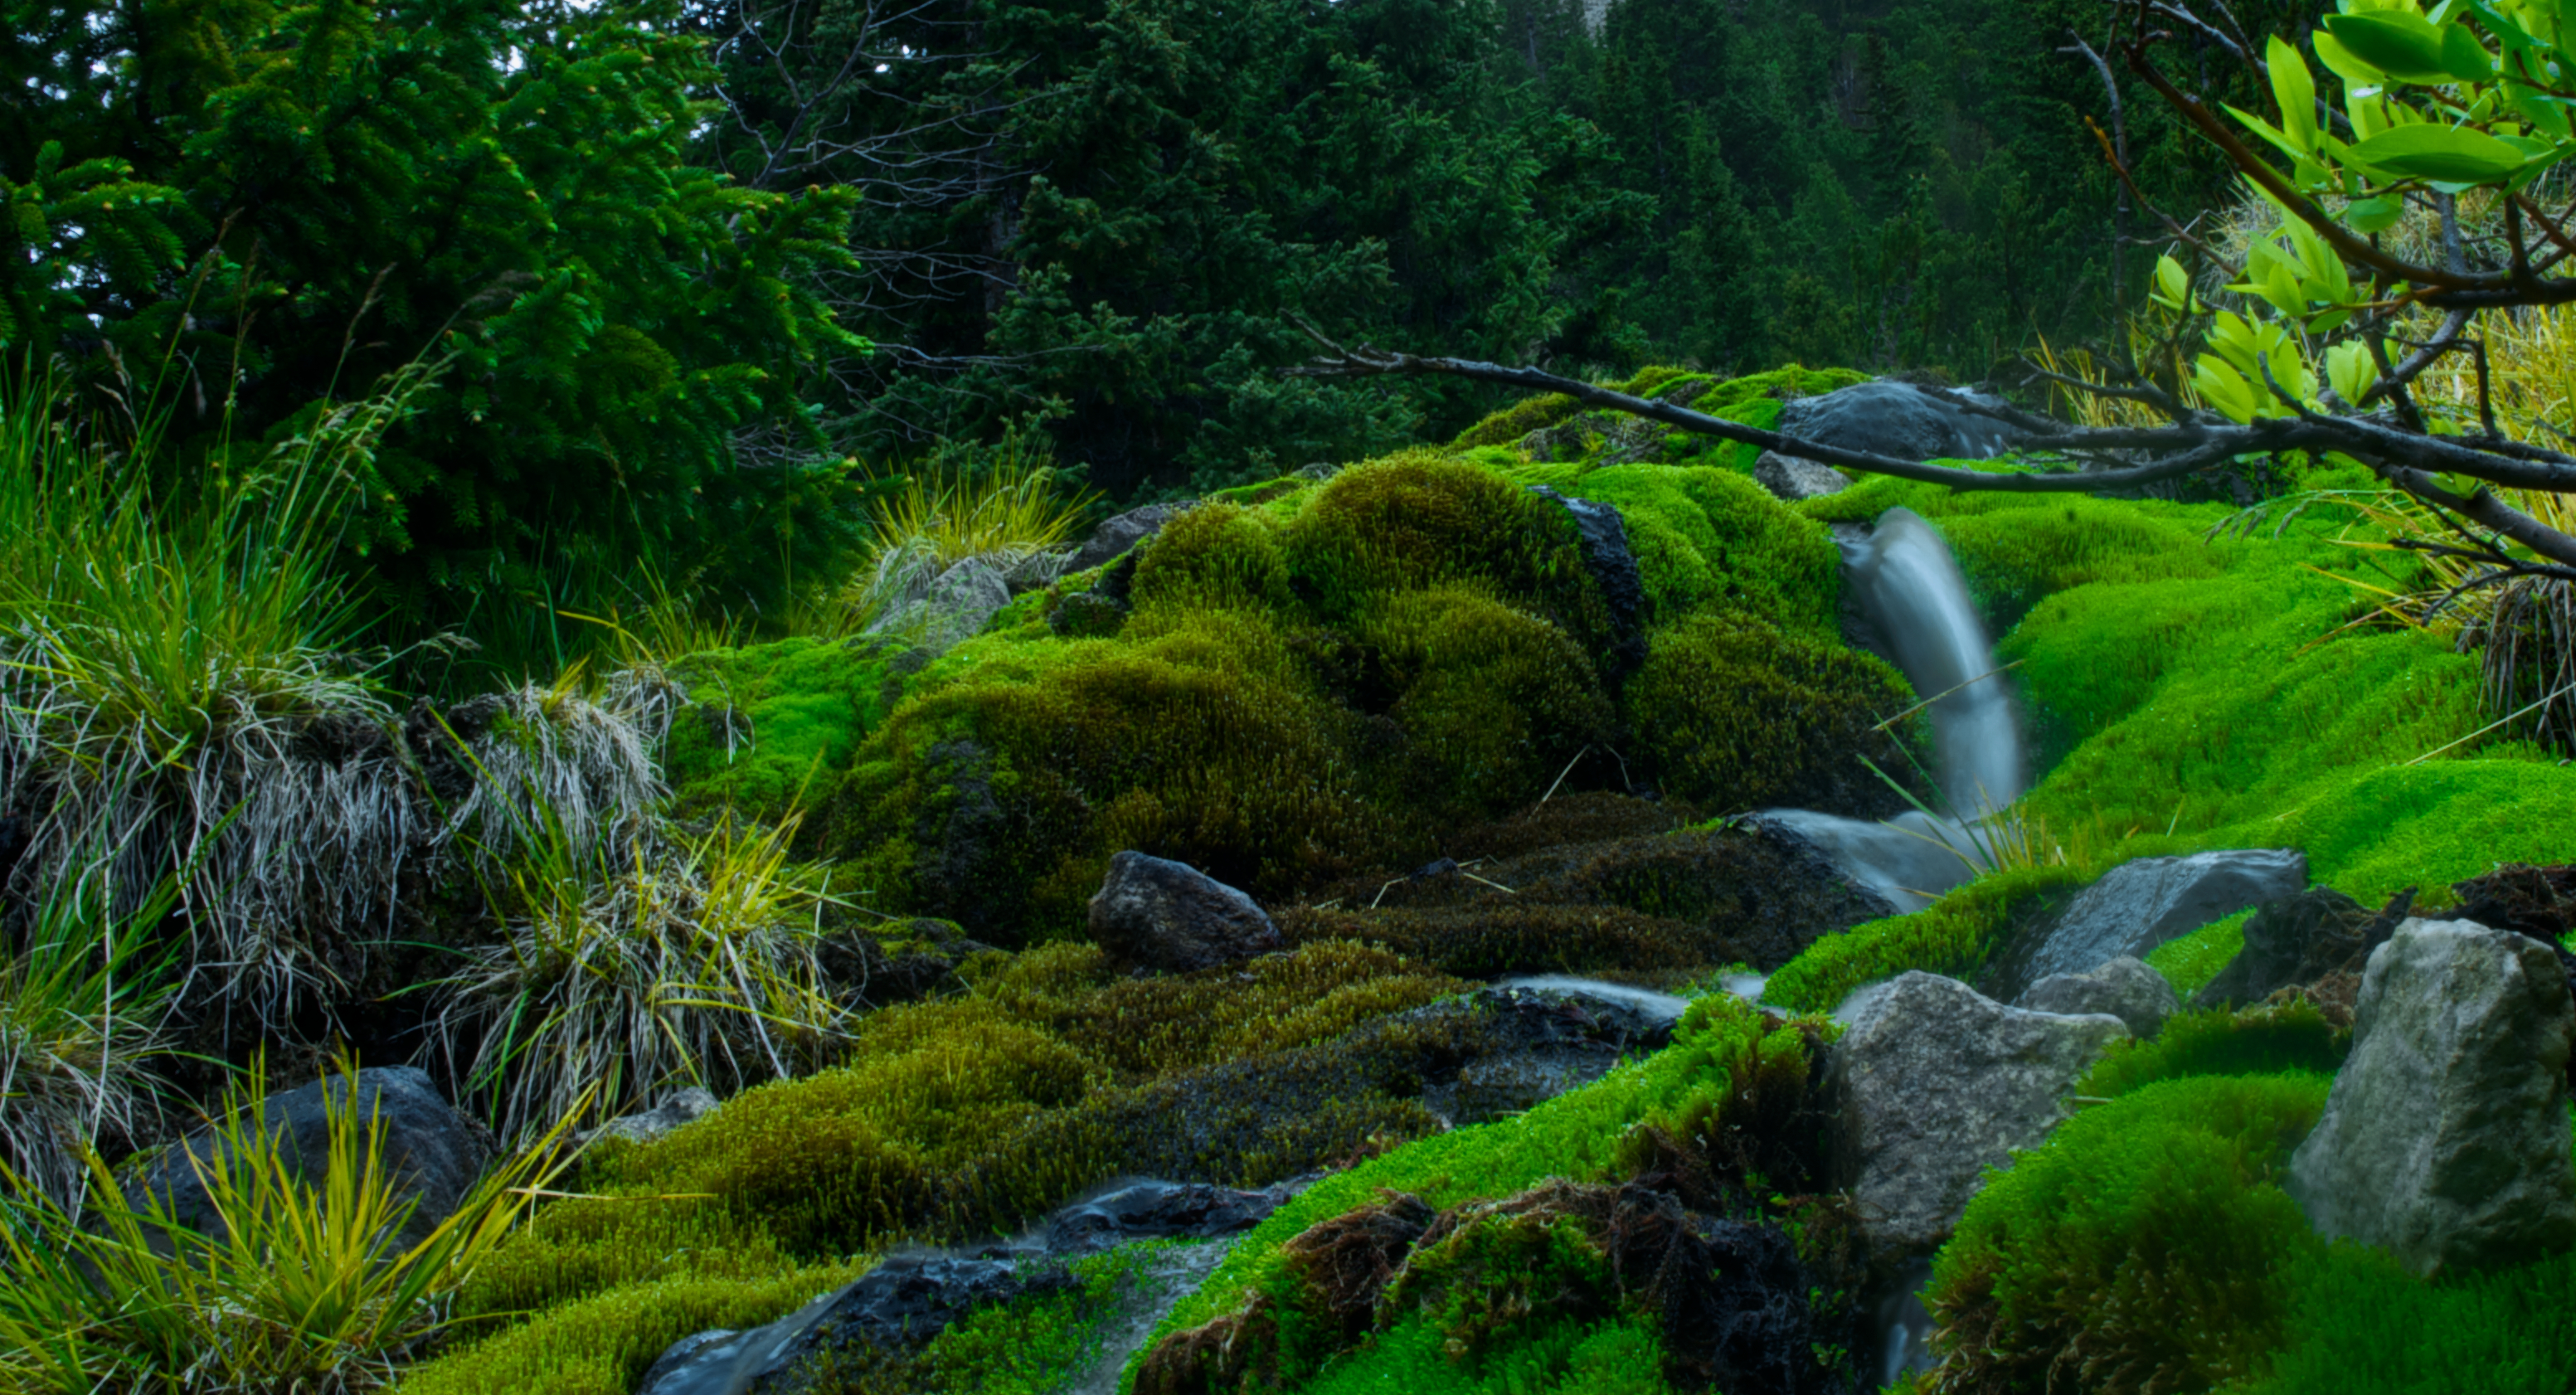
water, nature, forest, waterfall, wilderness, mountain, hiking, fall, flower, river, moss, stream, green, jungle, botany, rocky, colorful, close, body of water, long, exposure, colorado, mountains, vegetation, rainforest, up, vista, pretty, woodland, habitat, water feature, ecosystem, watercourse, princeton, buena, nature reserve, biome, old growth forest, natural environment